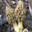
Label: mushroom